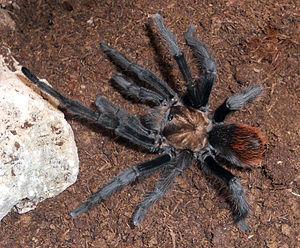
Mâle aphonopelma chalcodes
Aphonopelma chalcodes est une espèce d'araignées mygalomorphes de la famille des Theraphosidae.